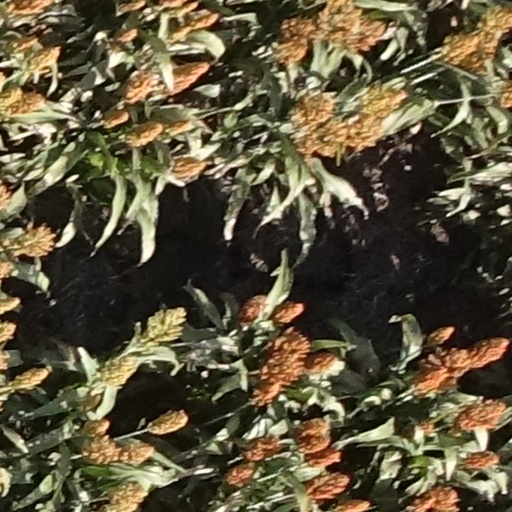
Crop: sorghum